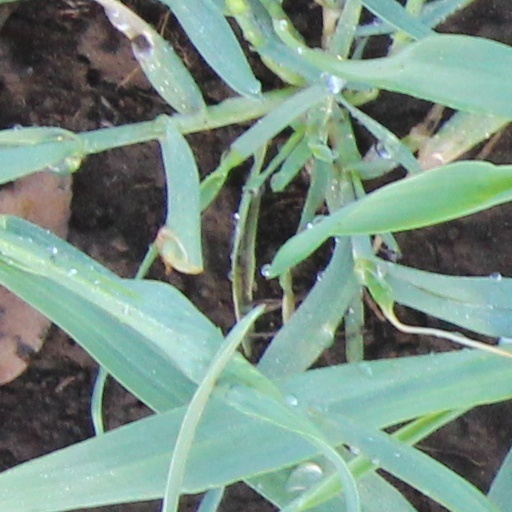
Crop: wheat